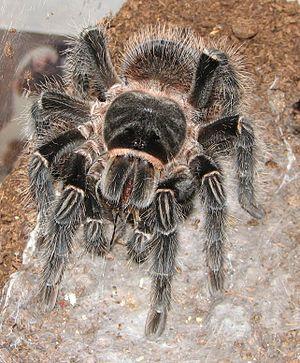
Lasiodora parahybana est une espèce d'araignées mygalomorphes de la famille des Theraphosidae.